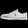
Label: Sneaker